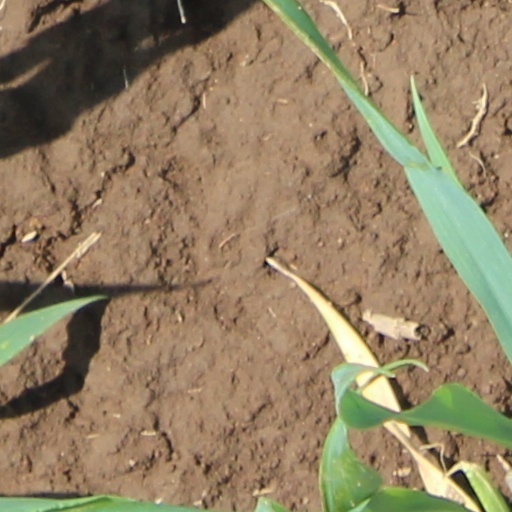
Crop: wheat